Portus

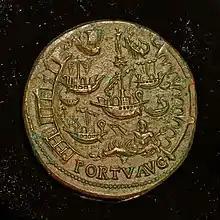
Nero's sestertius, circa 64: ships in Claudius's harbour. On the upper part, the lighthouse. On the lower part, Tiber with a dolphin

Ancient Rome's original port was Ostia located at the mouth of the Tiber on the Tyrrhenian Sea. The Tiber splits into two streams at its mouth, roughly 1 mile before reaching the Tyrrhenian, with Ostia situated on the larger southern stream. Emperor Claudius constructed the first harbour on the Portus site, north of Ostia, enclosing an area of 250 hectares (617 acres), with two long curving moles projecting into the sea, and an artificial island, bearing a lighthouse, in the centre of the space between them. The foundation of this lighthouse was provided by filling one of the massive obelisk ships, used to transport an obelisk from Egypt to adorn the spina of the Circus of Caligula. The harbour opened directly to the sea on the northwest and communicated with the Tiber by a channel on the southeast.